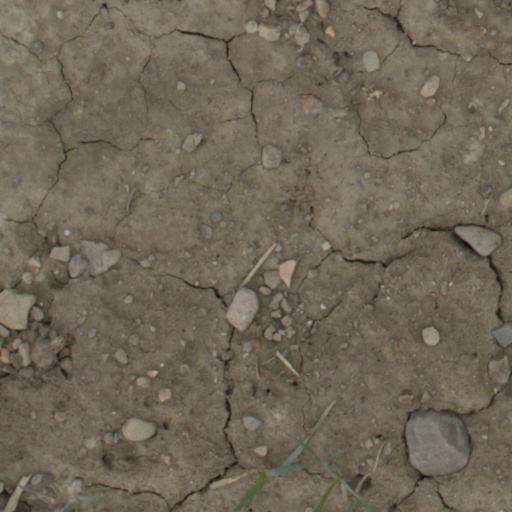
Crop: wheat